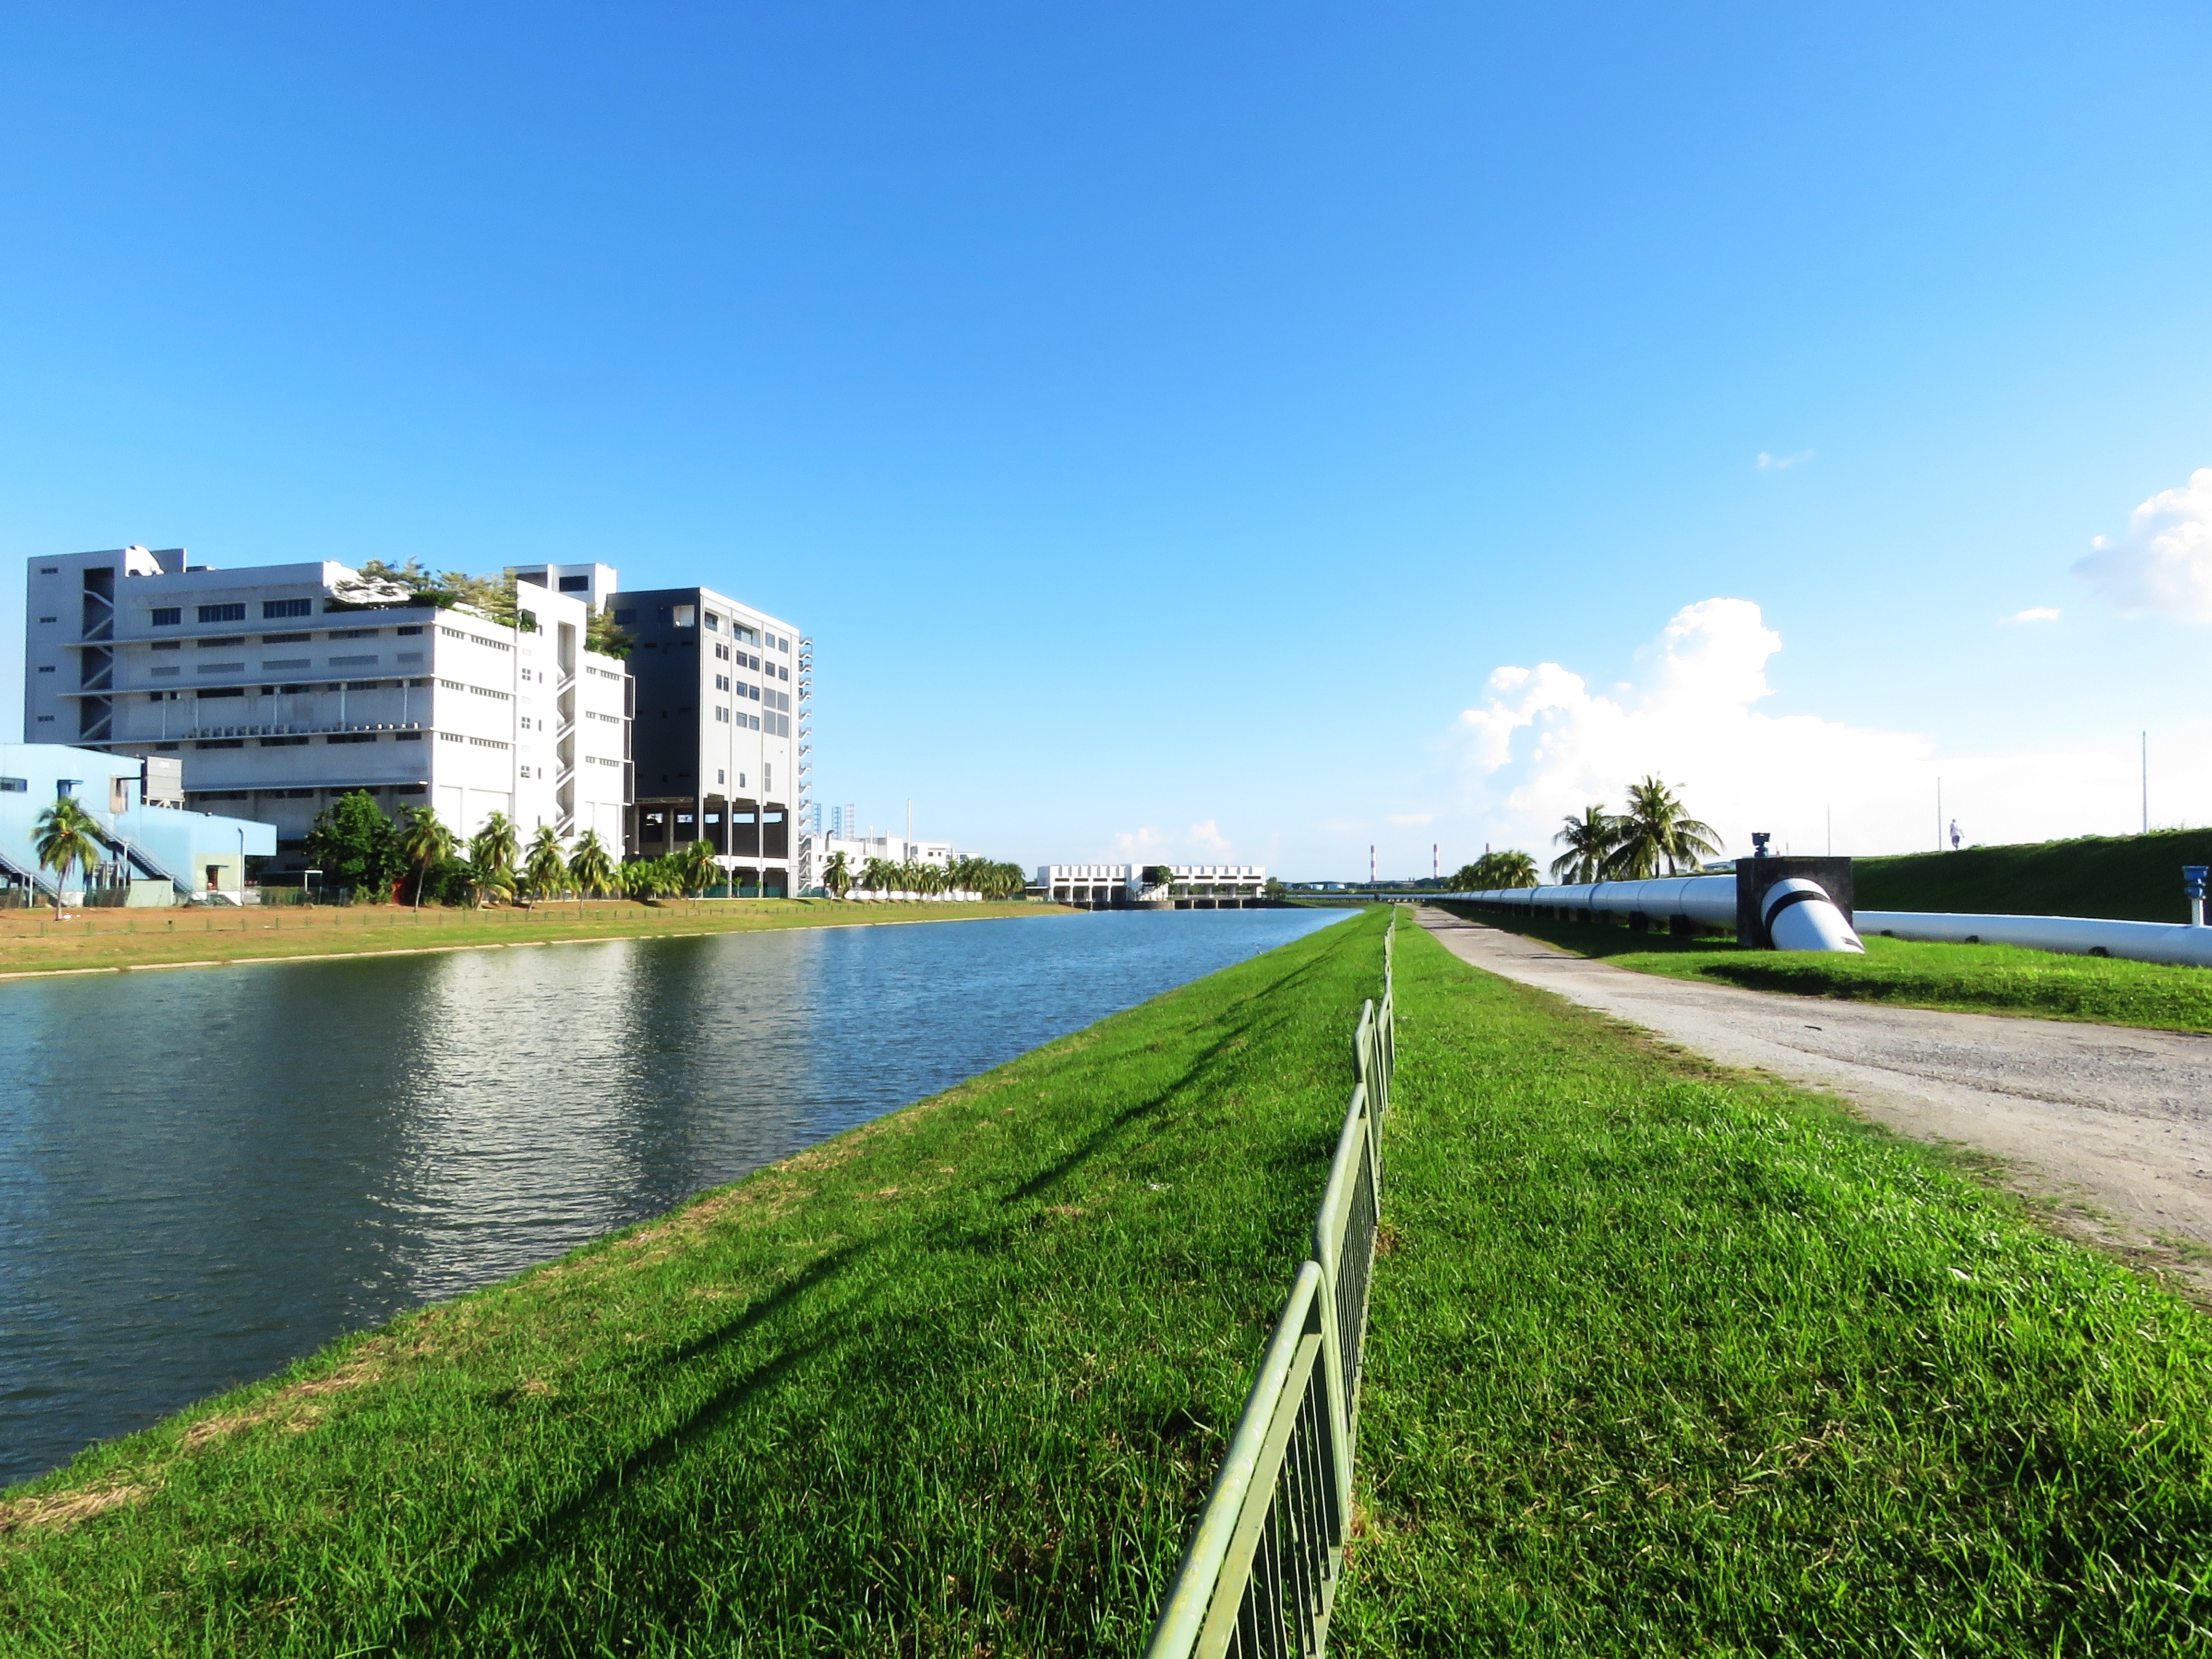
natural landscape, daytime, water resources, waterway, river, grass, sky, natural environment, canal, levee, architecture, land lot, bank, watercourse, urban design, landscape, metropolitan area, polder, road, real estate, city, rural area, grassland, reservoir, meadow, panorama, residential area, channel, horizon, field, nonbuilding structure, building, plain